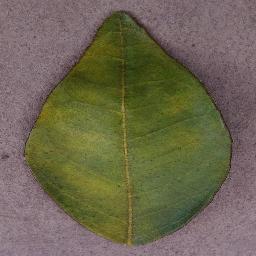
Label: Orange___Haunglongbing_(Citrus_greening)